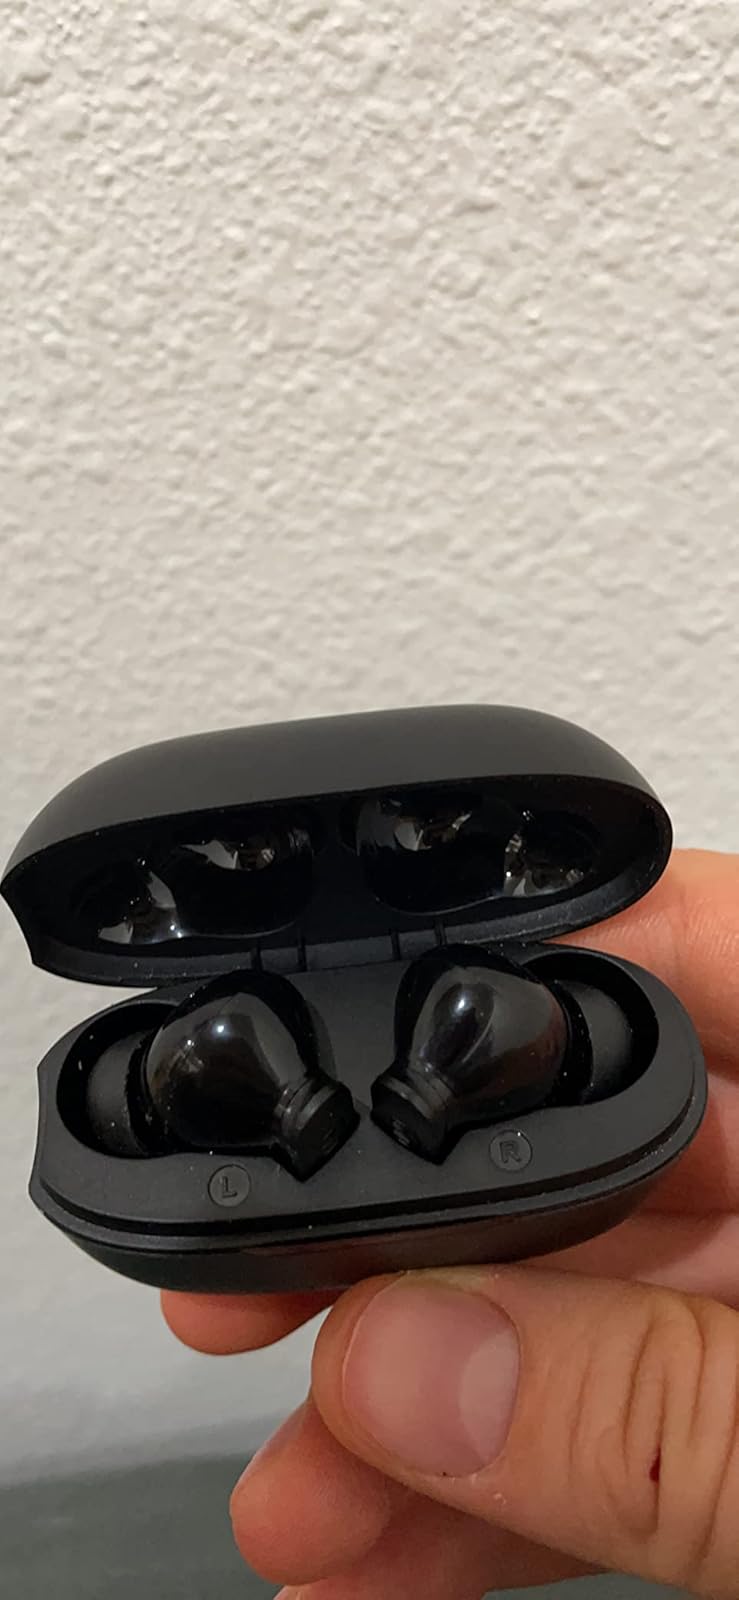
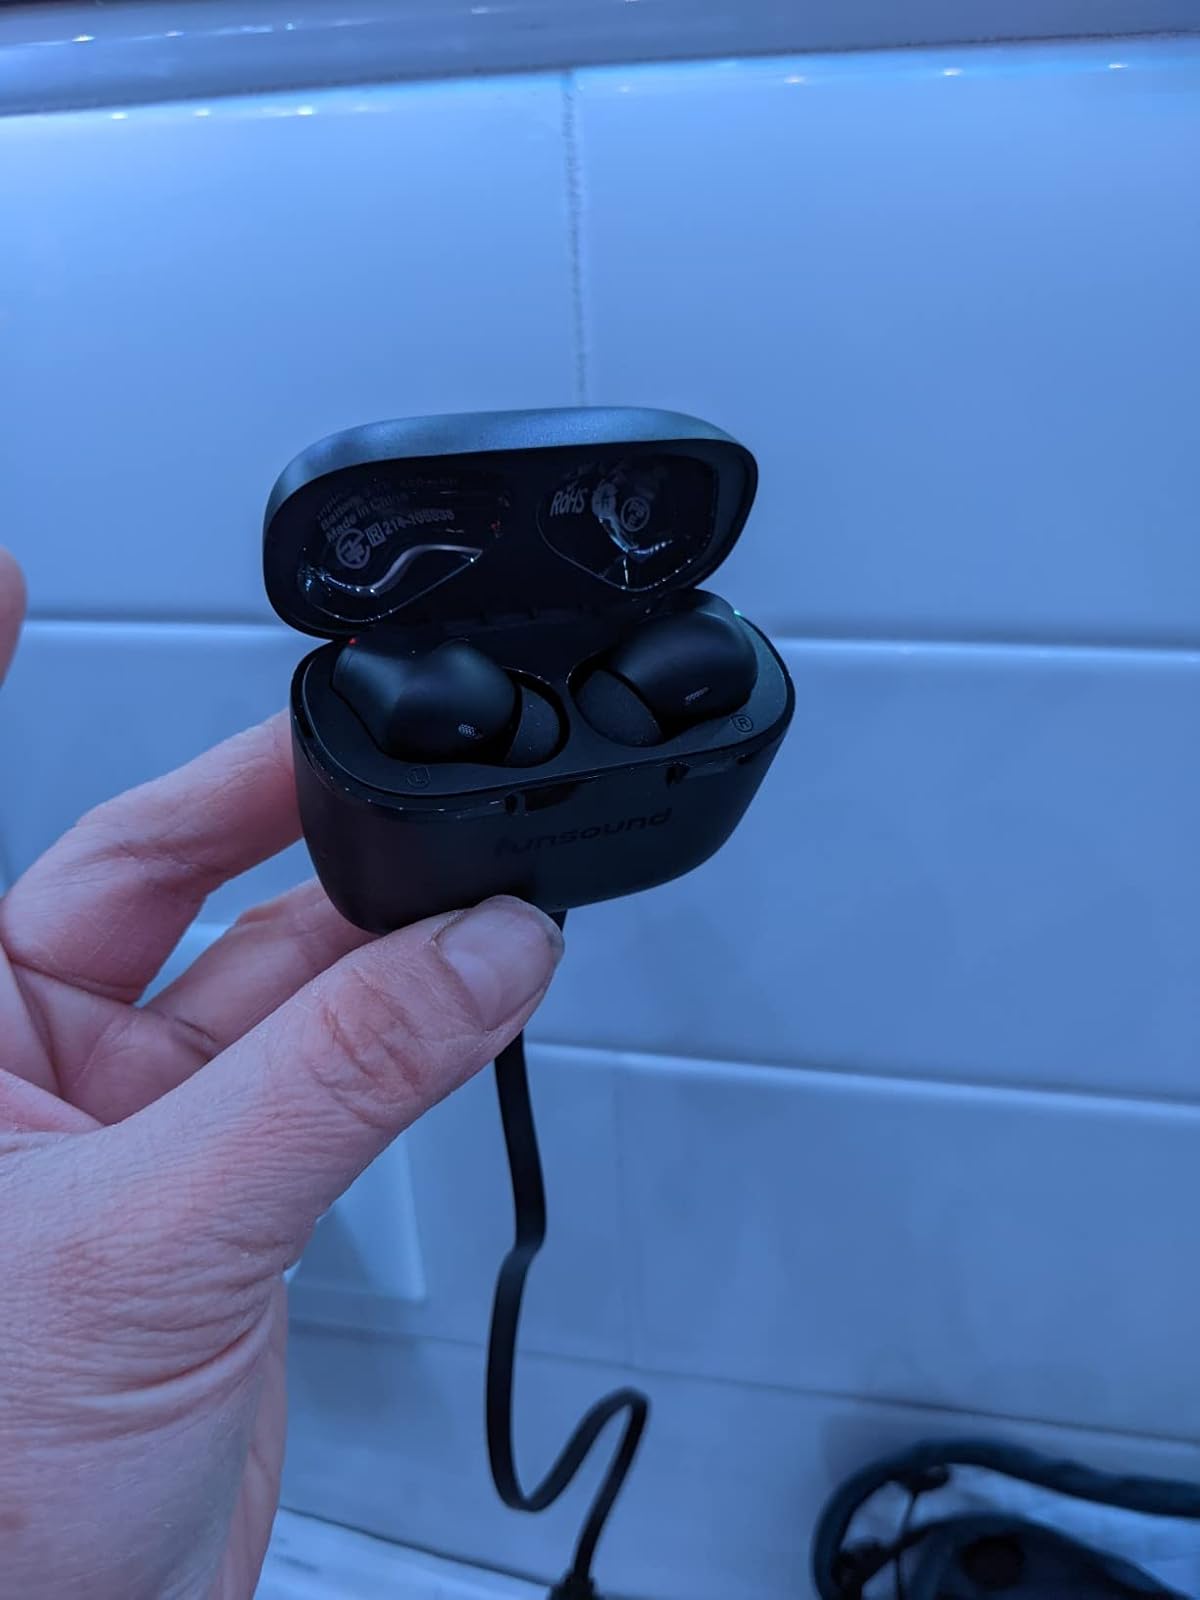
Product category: earbuds
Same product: no